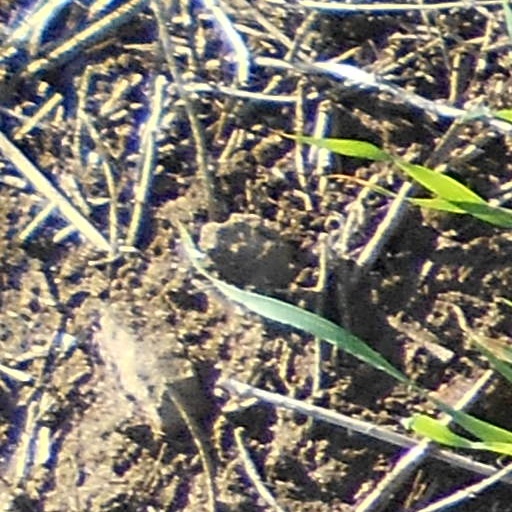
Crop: wheat